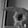
ASL letter: P